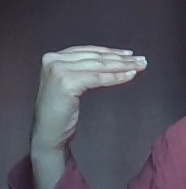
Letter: haa